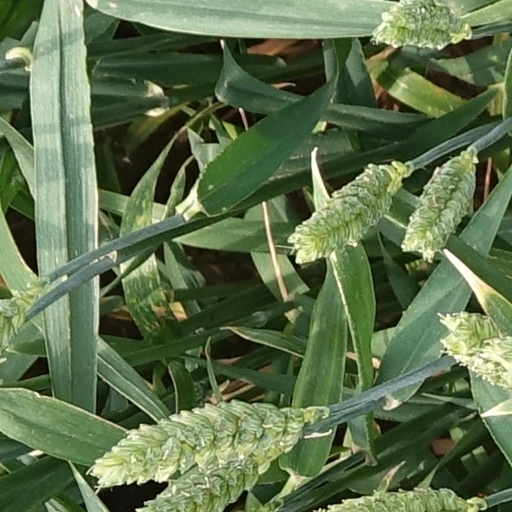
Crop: wheat